Cutaneous reflex in human locomotion

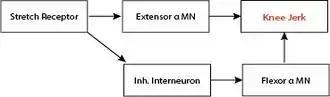

Reflexes can be very simple, as in the monosynaptic reflex, which only contains one synapse, or more complicated, as in the polysynaptic reflex, which involves more than one synapse. The knee jerk reflex is a common example of a monosynaptic reflex when one is looking at the quadriceps motor response of kicking your leg out. It can also be used as an example of a polysynaptic reflex when looking at the involvement of inhibitory interneurons to relax the hamstrings. The complexity of the reflex can be estimated by examining the time delay, or latency, between the electrical stimulation of the sensory neuron and the corresponding motor response, as measured by EMG (electromyography). Most reflexes can be categorized in one of three groups depending on the latency of EMG response. The short-latency reflex (SLR) is the fastest (~40-50 ms) and involves a mono-synaptic pathway. The medium-latency reflex (MLR) utilizes interneurons within the spinal cord and is typically ~80-90 ms. The long-latency reflex (LLR) is ~120-140 ms, suggesting that it is mediated by additional supraspinal input from the brain.